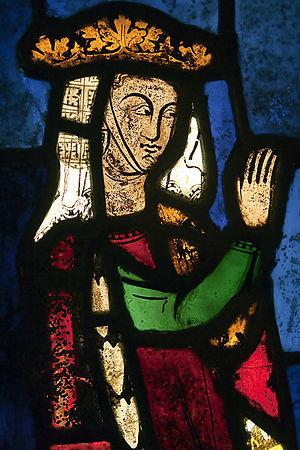
Un portrait de donateur ou portrait votif est un portrait dans une grande peinture ou autres travaux montrant la personne qui a commandé et payé le tableau, ou un membre de sa famille, ou la famille de la donatrice. Un portrait de donateur se réfère généralement au portrait ou portraits des seuls donateurs, comme partie d'un travail plus vaste, tandis qu'un portrait votif peut souvent désigner l'ensemble de l'œuvre d'art, y compris par exemple une Vierge Marie, en particulier si le donateur est très important. Les termes ne sont pas utilisés de façon très régulière par les historiens d'art, comme le souligne Angela Marisol Roberts et peuvent également être utilisés pour des sujets religieux plus petits probablement réalisés pour être conservés par le commanditaire plutôt qu'offerts à une église.
Béatrice de Falkenbourg, aussi appelée Béatrice de Valkenbourg, est la troisième épouse de Richard de Cornouailles, et en tant que tel reine des Allemands. Elle a 15 ans quand elle épouse le prince anglais âgé de 60 ans, qui s'avère être un mari très dévoué. En dépit de la différence d'âge, Béatrice ne lui survit que cinq ans et meurt en Angleterre à l'âge de 23 ans.